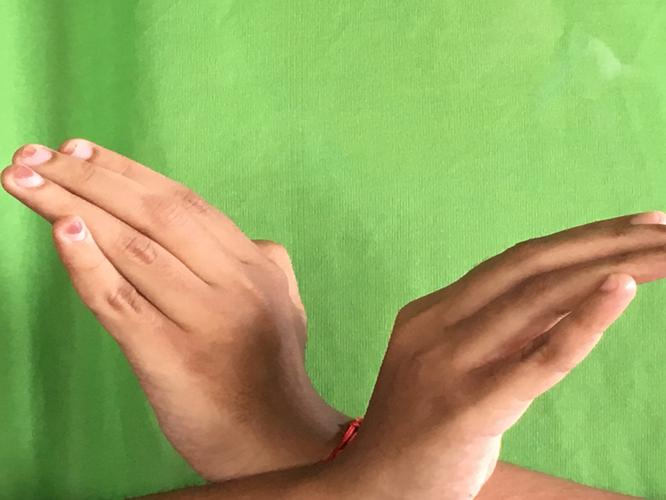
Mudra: Nagabandha
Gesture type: double_hand